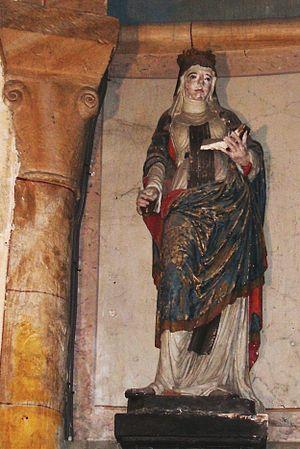
L'église Sainte-Radegonde de Giverny est d'origine romane.